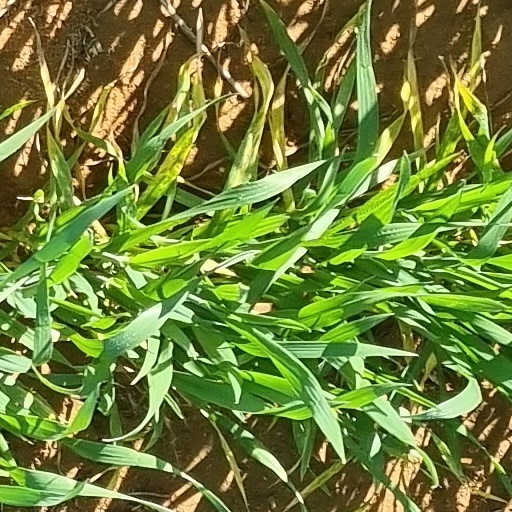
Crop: wheat